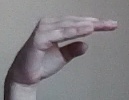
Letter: jeem